Royal Prussian Military Railway

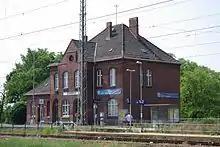
Zossen station

After the end of World War I, the Treaty of Versailles forbade the German Empire from continued operation of the military railway. The use of the infrastructure was transferred in 1919 to the Prussian Railways, which became part of Deutsche Reichsbahn-Gesellschaft and from 1937 its successor company "Deutsche Reichsbahn". The section from the Berlin Military Station to Zossen was dismantled in 1919, as the parallel Berlin-Dresden railway could be used instead.